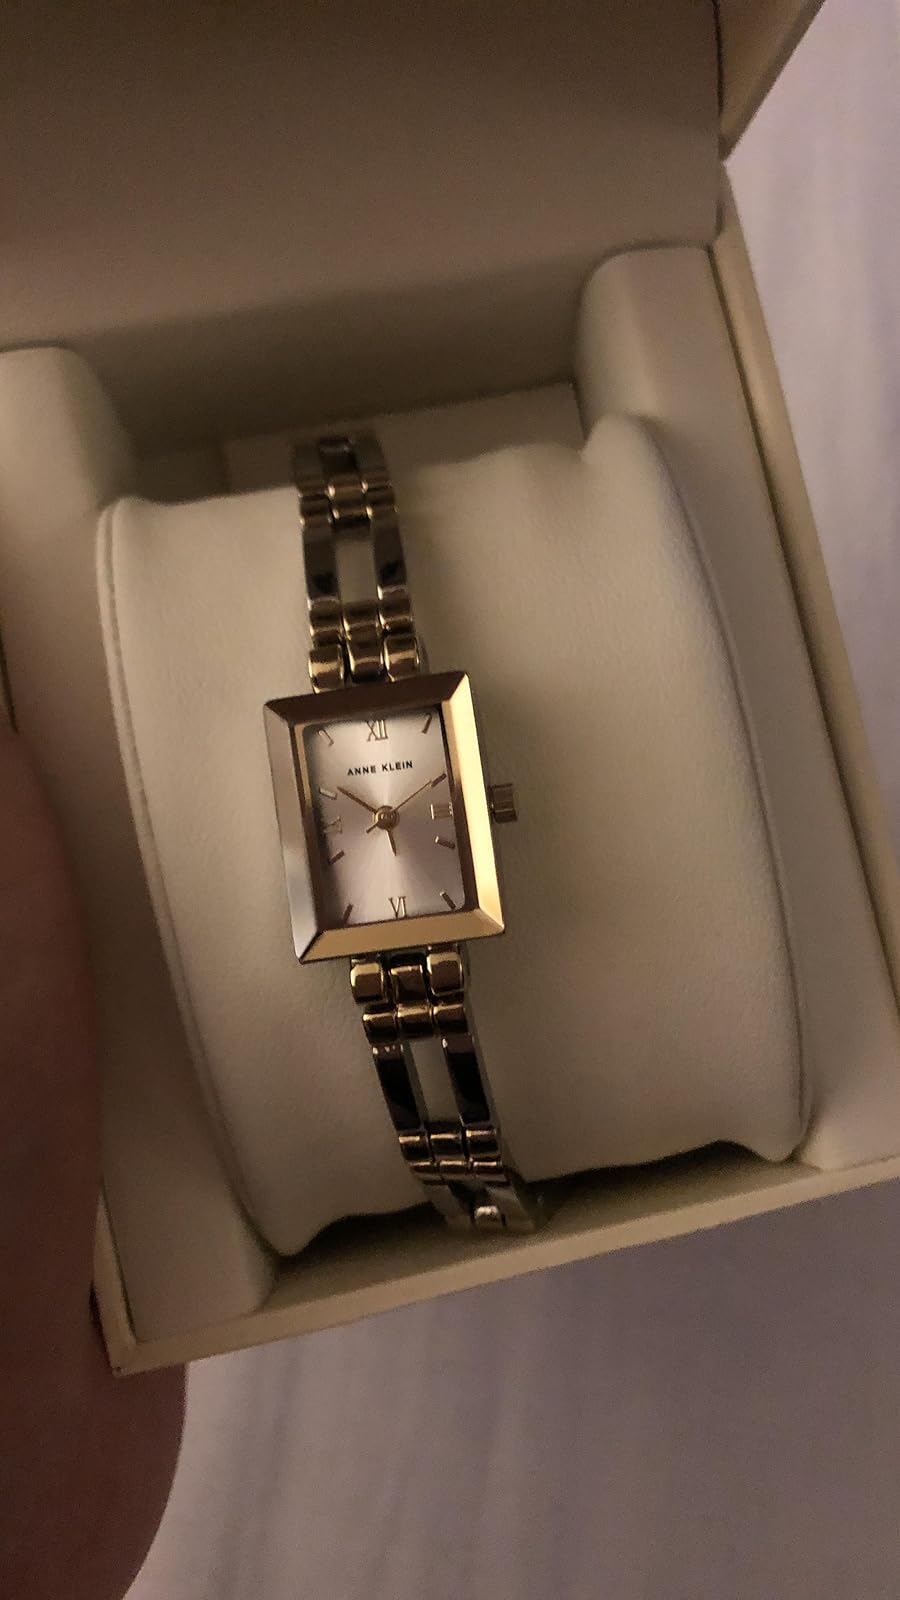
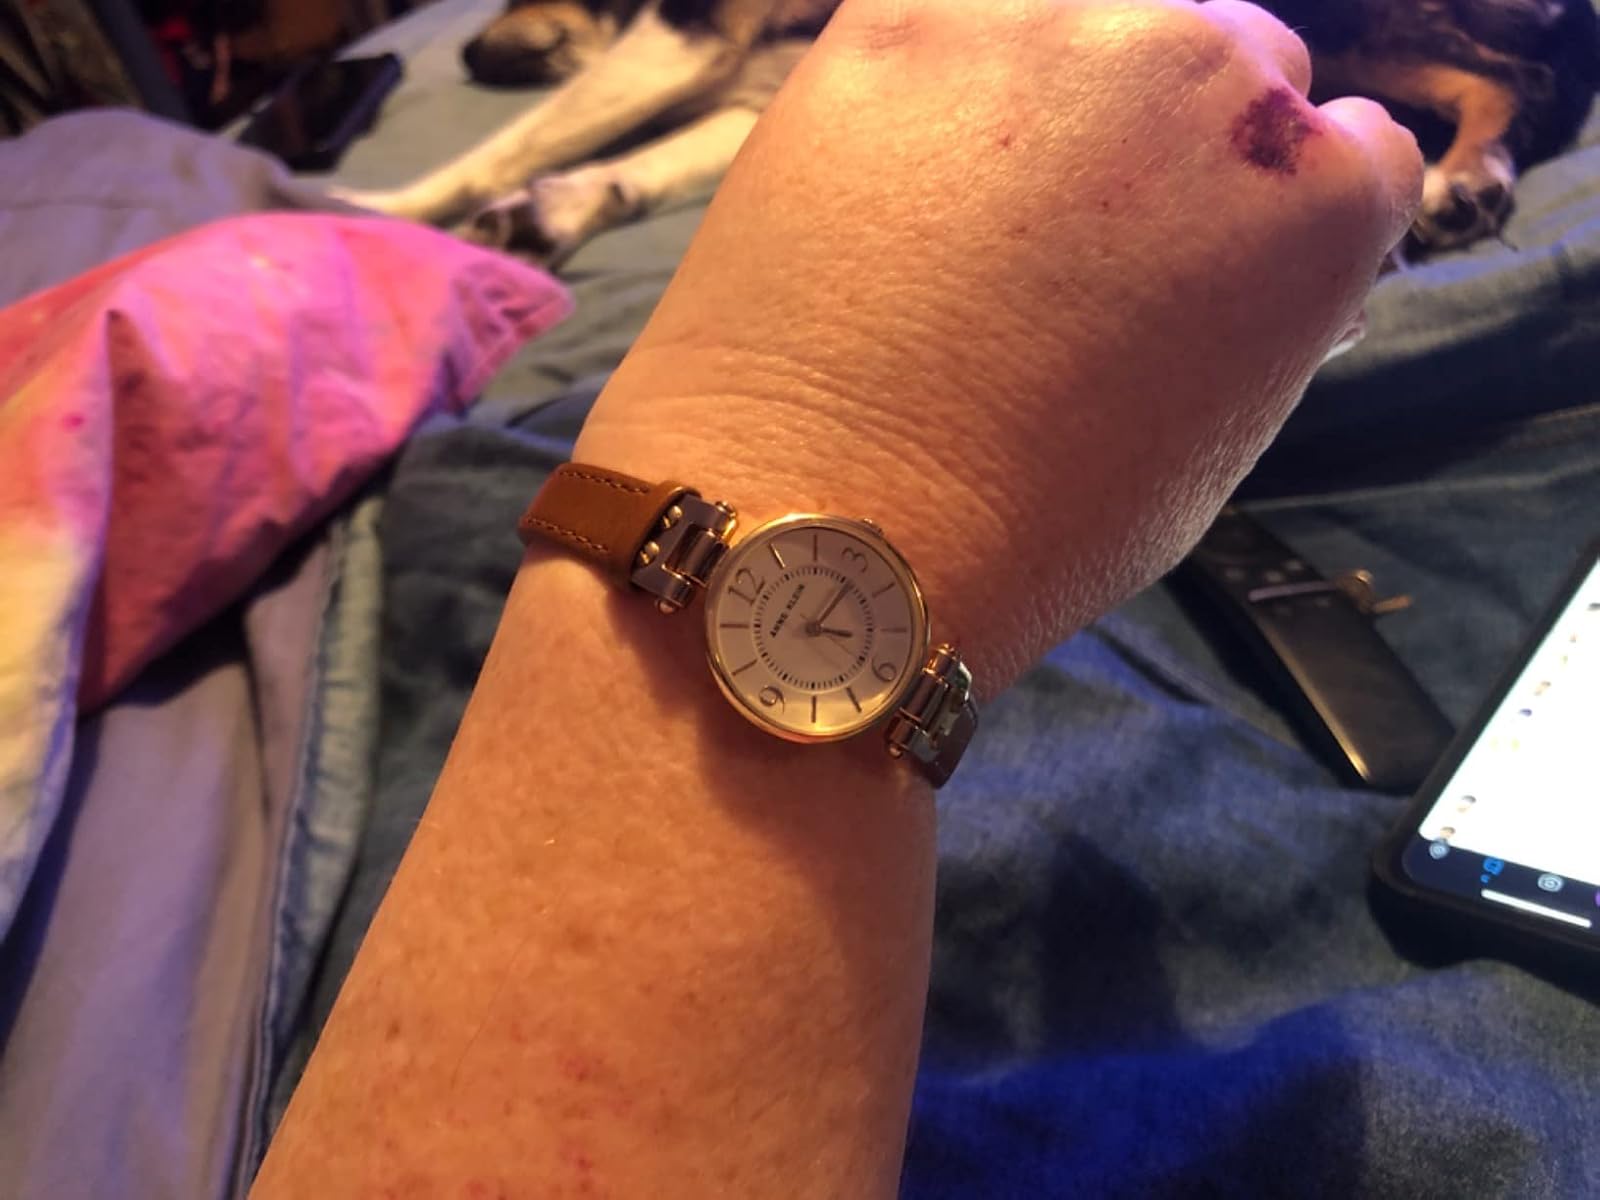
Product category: accessories_watch
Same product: no